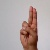
The image shows a hand gesture representing the letter 'U' in Indian Sign Language.